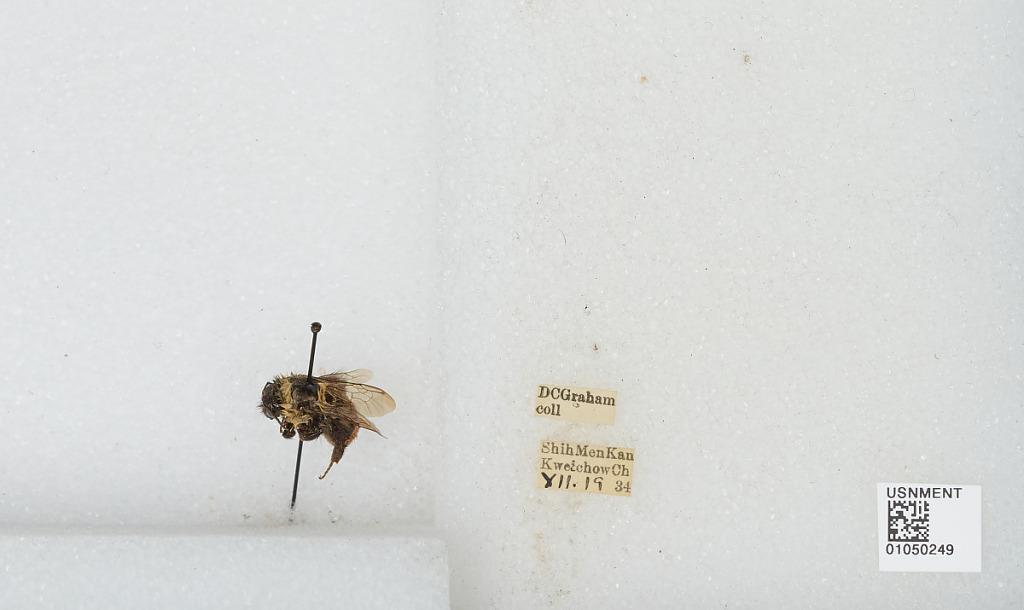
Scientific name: Bombus sp.
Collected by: D. Graham
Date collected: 1934-7-
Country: China
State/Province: Guizhou Sheng
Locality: Shimenkan